West Brownsville, Pennsylvania

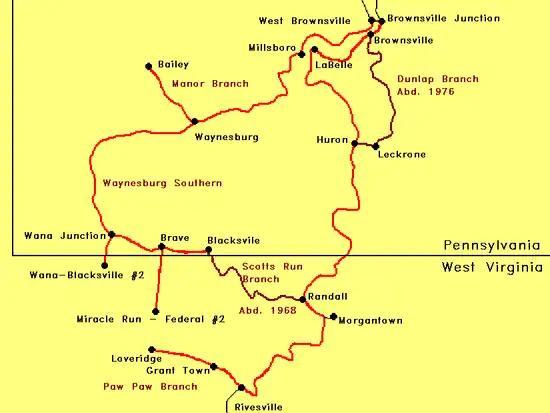
This map of the Monongahela Railroad Shortline shows the lower "Brownsville Junction" crossing bridge in between Brownsville and West Brownsville. The rail bridge is downriver from the former ferry ramps between the towns and both the old and new U.S. Route 40 bridges. Coke ovens lined the east bank trackage and the bridge off map to the north allowed entire trains to pull through and turn around for the run back to Fayette and Greene County, Pennsylvanian and West Virginian mines, keeping throughput up, and reducing the time dumping tracks were blocked by empty train consists of hopper cars.

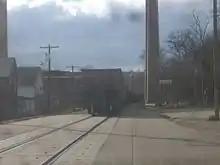
Street running through West Brownsville.

Sundered by the county boundaries running down the center of the river, West Brownsville economically was integrated with cross-river Brownsville by a ferry dating back into the early 1800s when Brownsville became a riverboat building and outfitting center. With construction of boats on nearby large tributaries, the shallow banks of West Brownsville were a favorite location to tie up and outfit a new built water craft to outfit it and load cargoes. The modern-day Main Street is notable for featuring on-street running by freight trains down the center of the street. Considered one railroad crossing, it is one of the longest crossings in the United States. Along with right bank Brownsville on the opposite shore, West Brownsville and Brownsville hosted extensive rail yards jammed into the tight confines along both banks of the Monongahela River. One special feature at either end of the two railyards was they each shared a bridge joining two river crossing wyes that tied together to contain a rare true-life reversing loop, normally a feature only found in model railroading layouts. The yards serviced the extensive rail hopper car deliveries feeding the coking ovens up river along the southside of Brownsville, and were integral parts of the famous Pittsburgh Steel Industries. The Monongahela Railroad represented the Lake Erie, the PRR, and the B&O, and Norfolk and Western both utilized the trackage in the towns, which today is operated by the N&W's successor, Norfolk Southern with the Monongahela vanishing into the Conrail debacle.